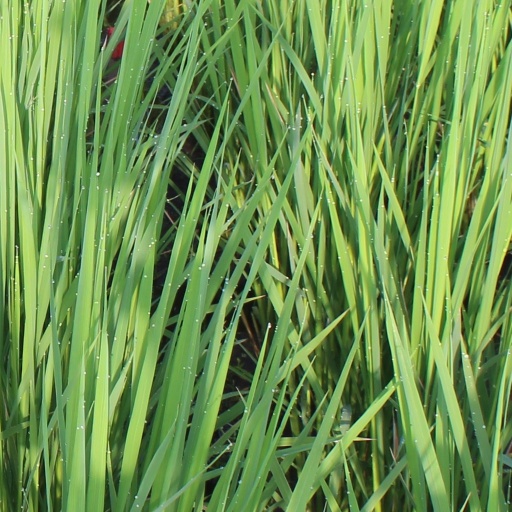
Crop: rice